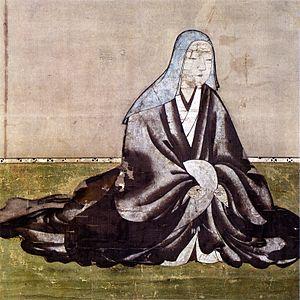
Oichi no Kata, née en 1547 et morte le 14 juin 1583, est un personnage historique de la fin de la période Sengoku. Elle est connue principalement pour être la mère de trois filles - Yodo-Dono, Hatsu et Gō - qui ont épousé des grands de l'histoire du Japon.